Mick Jenkins

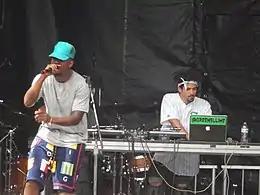
Jenkins (left) in 2015

In July 2014, Jenkins received significant attention after the release of his single and a visual of "Martyrs", which juxtaposed insight on harsh societal truths with a catchy hook. The thought-provoking single held messages on gun violence, the fight between his conscience and new-found success, and his turbulent childhood in Chicago. "Martyrs" led prominent figures in the hip-hop community such as Timbaland, to reach out and praise Jenkins for his musical talent and intricate lyricism. On August 12, Jenkins released his project, "The Waters," to critical acclaim. Considered by many to be Jenkins' breakout project, "The Waters" is centered on the idea of comparing water to life's truths. Shortly after releasing the project, Jenkins announced he would be touring during the fall on the 2014 Smoker's Club World Wide Roller's Tour alongside Method Man, Redman, B-Real, Trademark da Skydiver, and Berner. His first official tour took place in February 2015 with Kirk Knight, Noname and Saba. He also joined Joey Bada$$ and Denzel Curry for Phase 1 of their World Domination Tour.